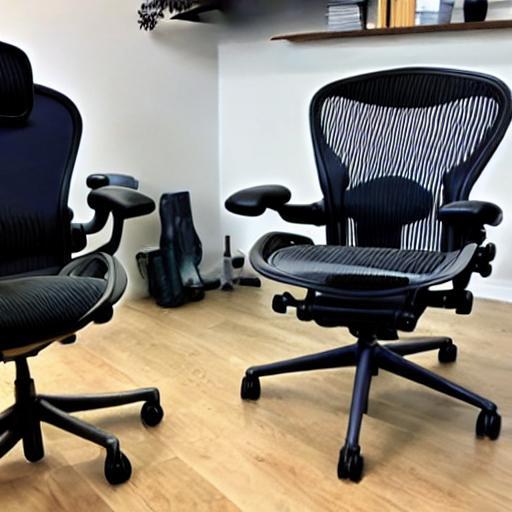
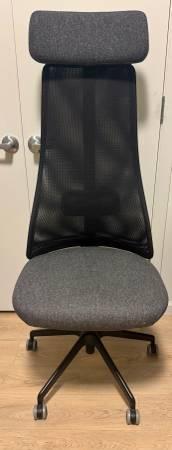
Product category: items_chair
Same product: no